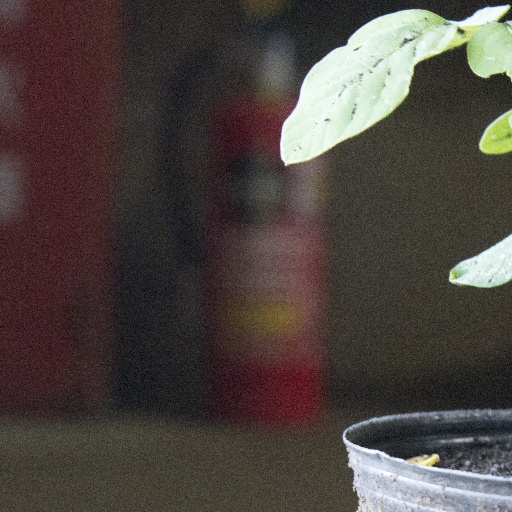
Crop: soybean